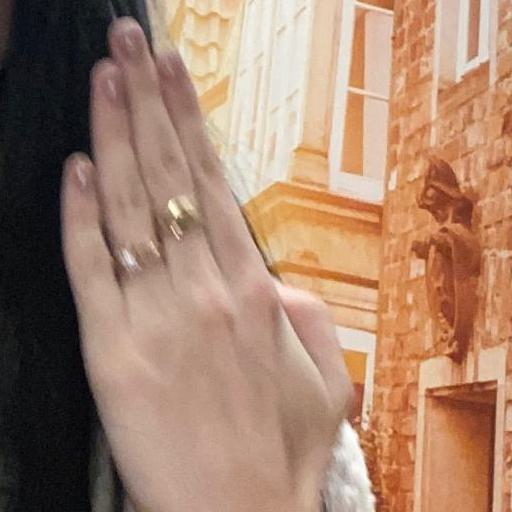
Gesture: stop_inverted